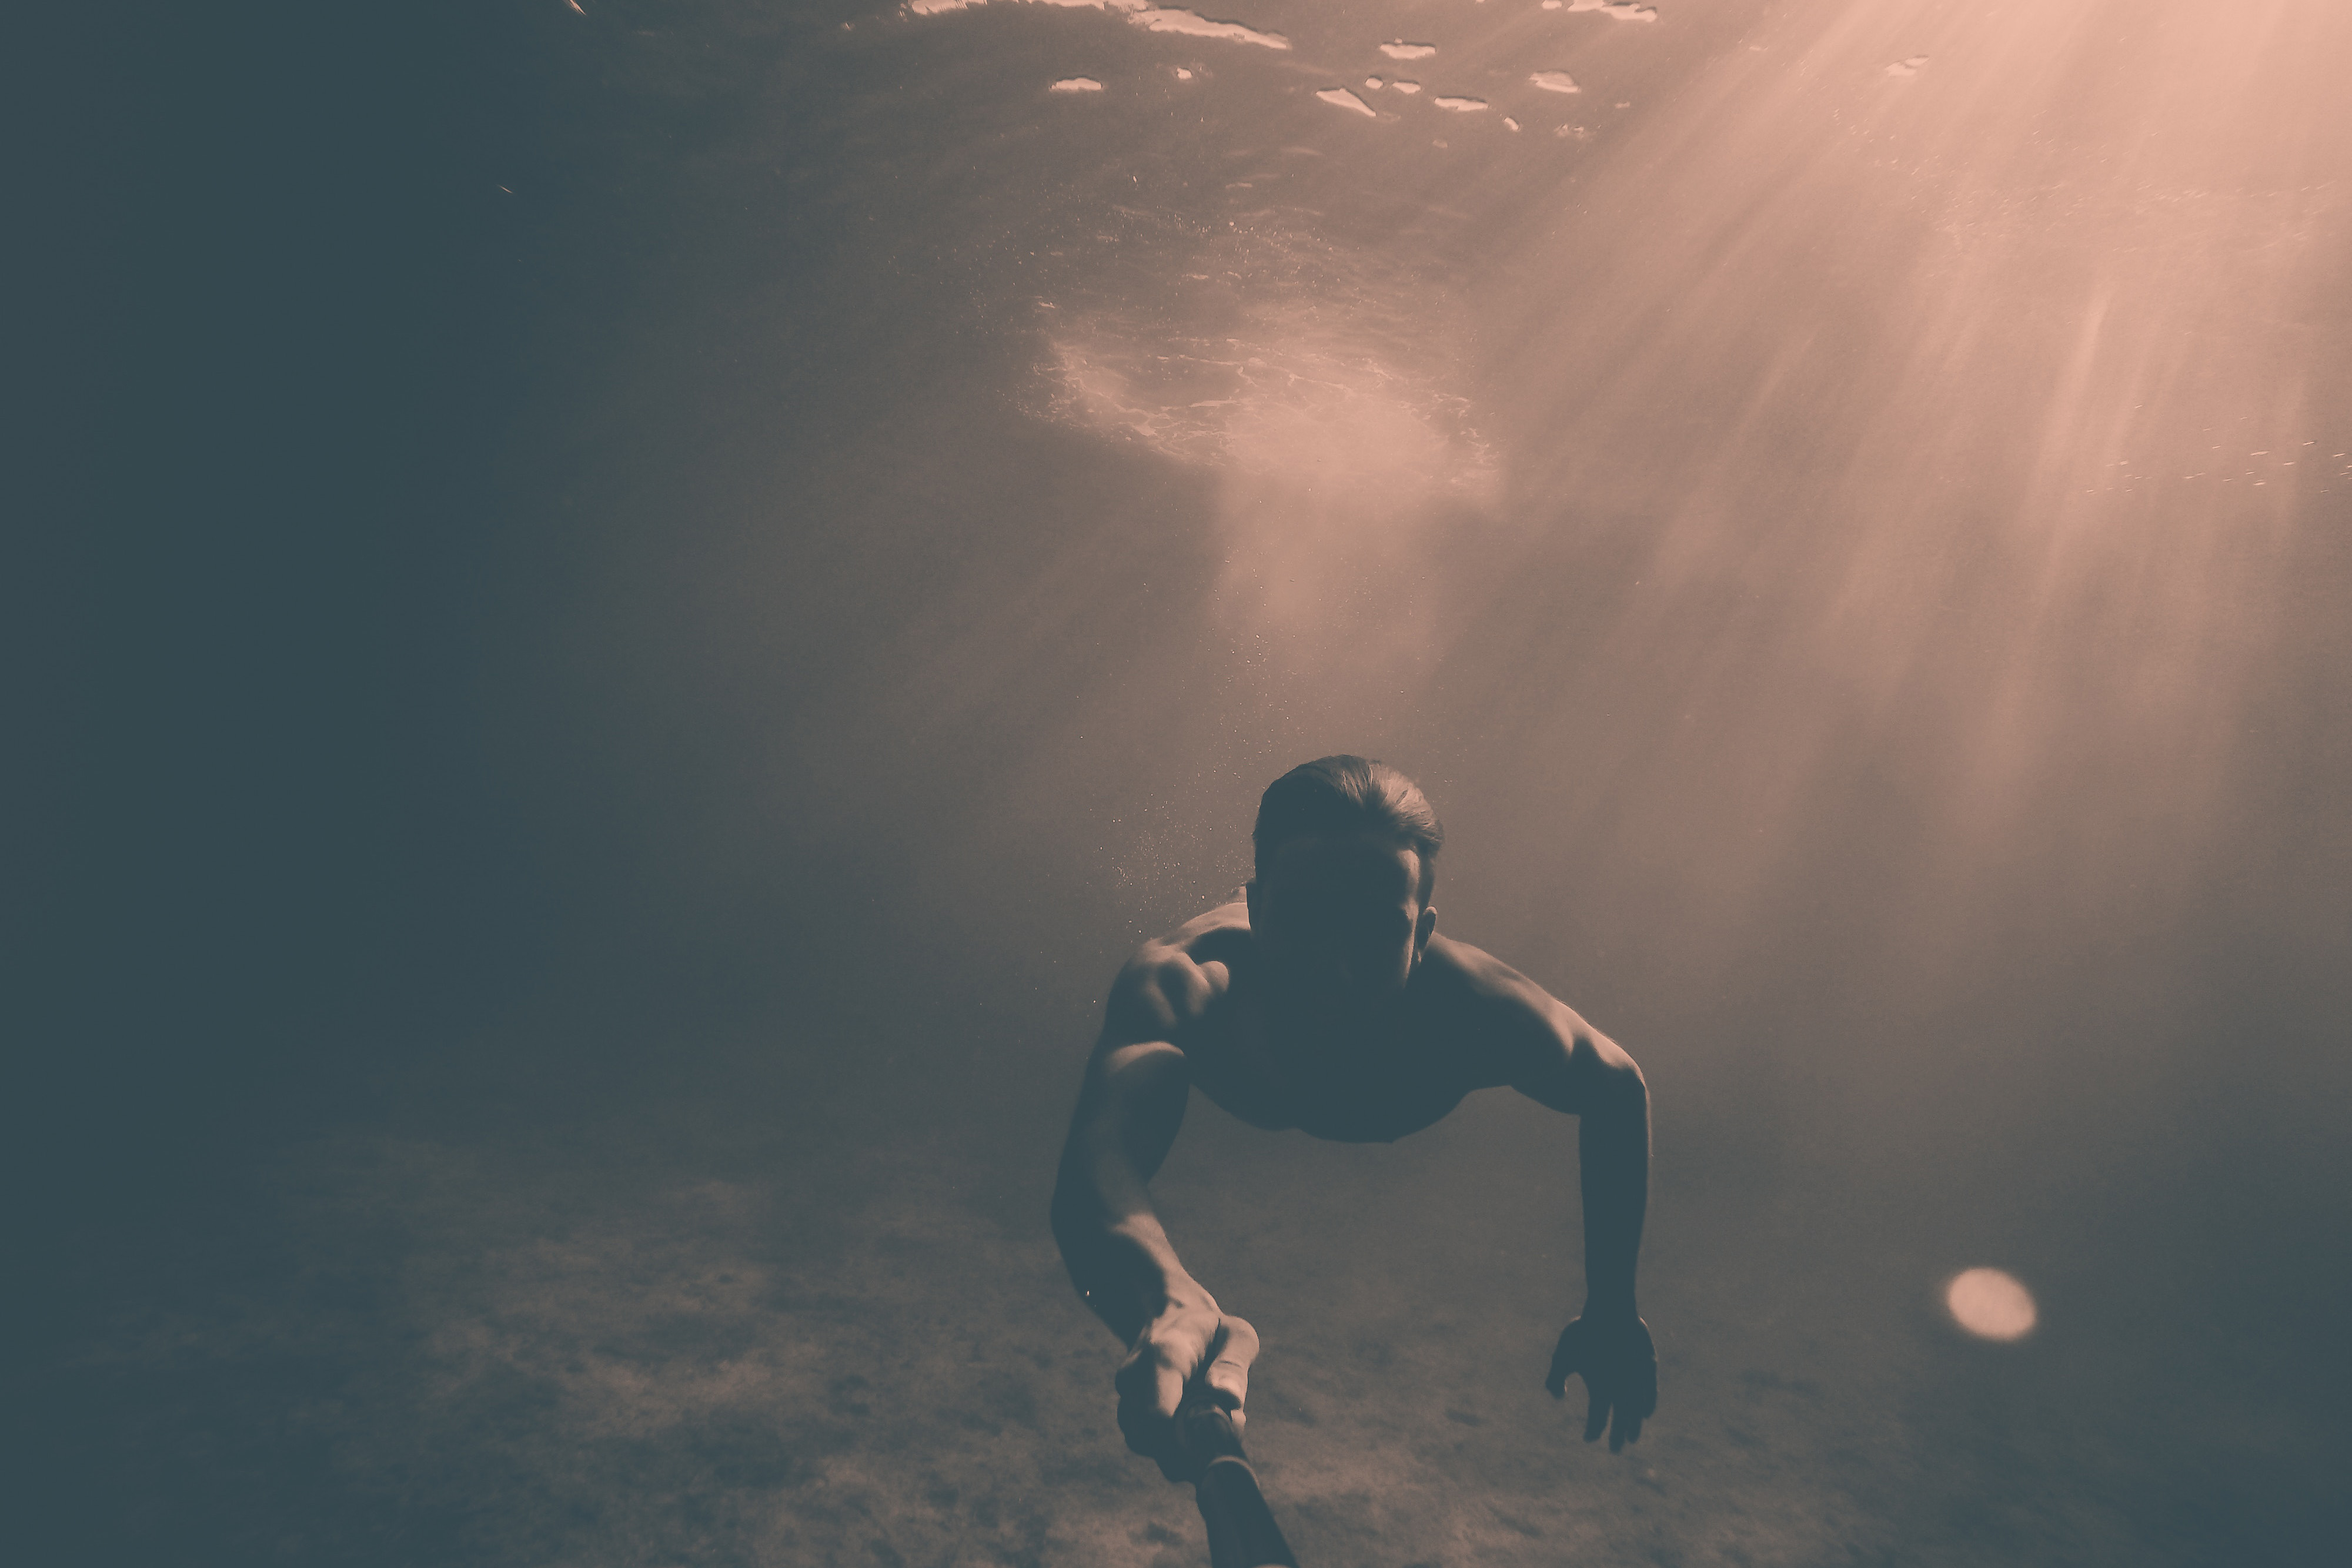
water, sky, underwater, sunlight, cloud, reflection, photography, atmosphere, sea, extreme sport, recreation, personal protective equipment, ocean, wave, space, wetsuit